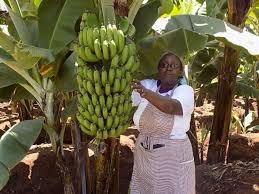
Ndizi ikiwa mbichi ni mzuri kila mtu anafaa aonje ndizi ikiwa mbichi kwa sababu iko na ladha nzuri. Unafaa upike na maji, uweke chumvi alafu uonje uone utamu.